Museum of Farnham

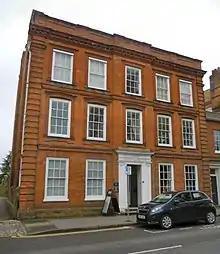
The Museum of Farnham in 2018

The Museum of Farnham is located in Willmer House, an 18th-century town house completed in 1718 with a decorative brickwork façade on West Street in Farnham in Surrey. Events were held in 2018 by the museum to celebrate the 300th anniversary of the building. The Museum houses a collection of artefacts spanning several periods of the town's history and prehistory. Open from Monday to Saturday, there is no admission charge. The Museum has a Muniment Room available to researchers with its extensive collection of printed material relating to Farnham and the surrounding area.